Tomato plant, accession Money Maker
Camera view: bottom (45 deg); turntable rotation: 180 degrees
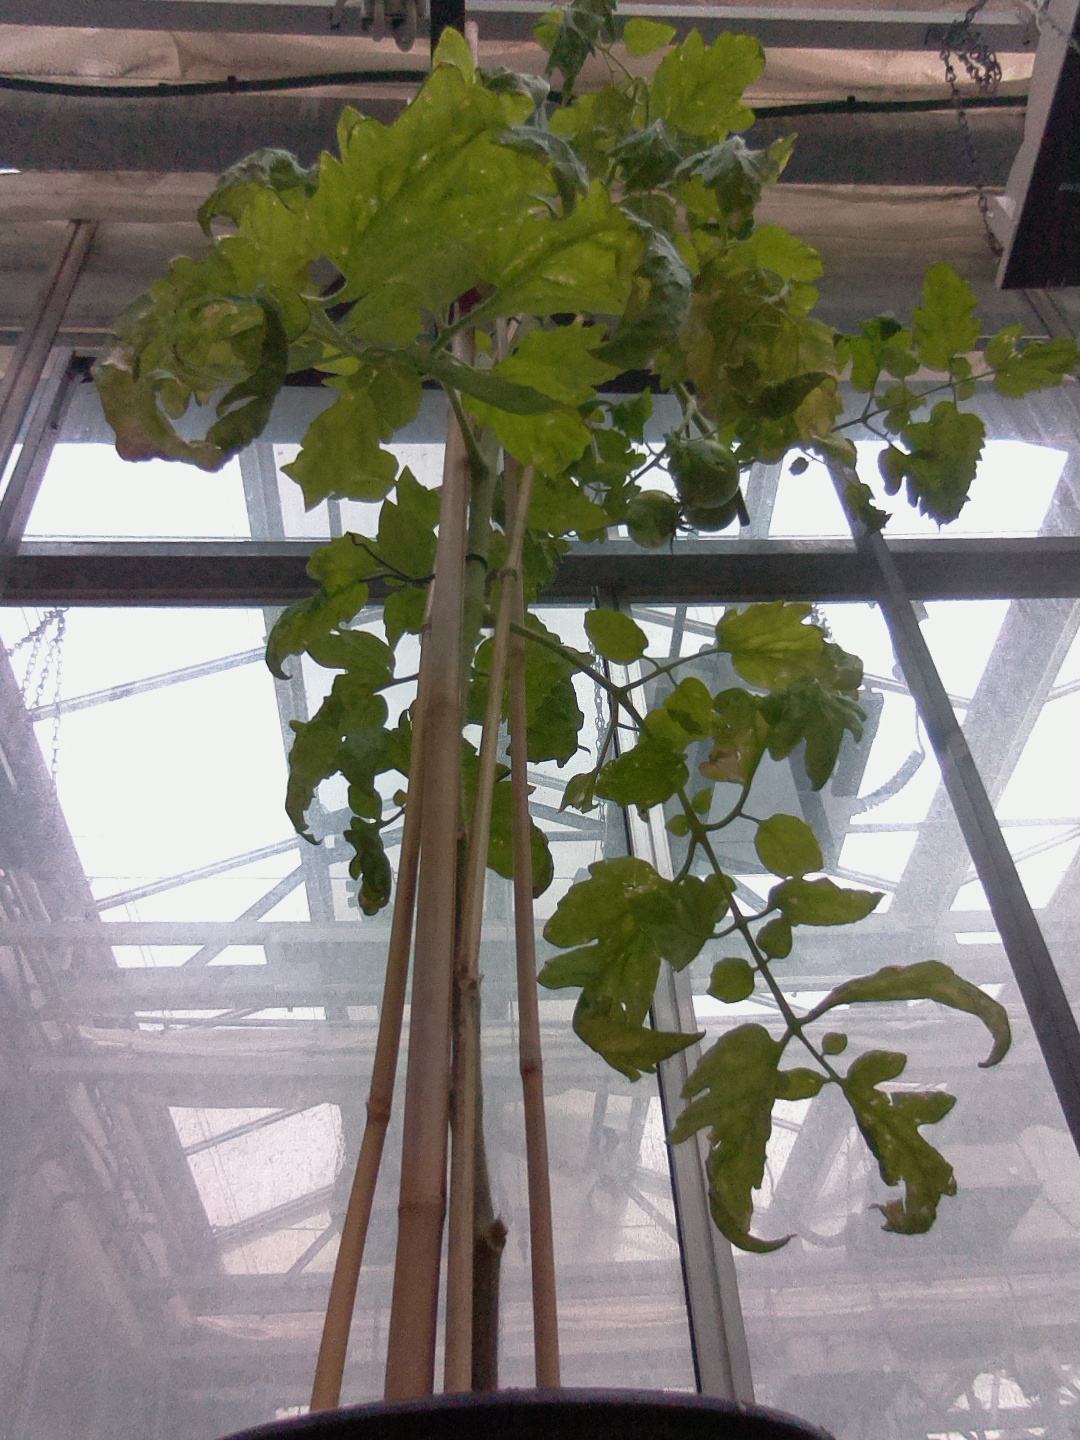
BBCH growth stage 83: 30%-40% of fruits show typical fully ripe color